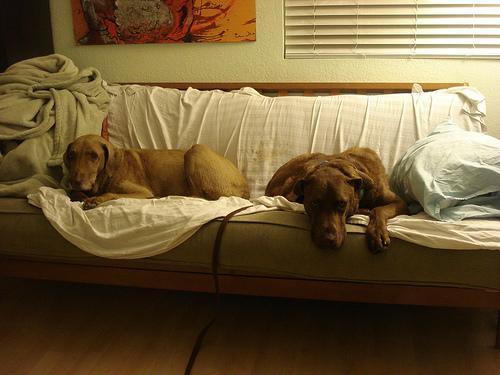
Chesapeake_Bay_retriever